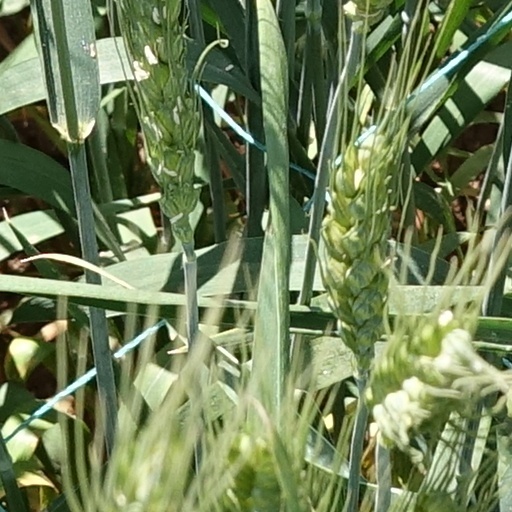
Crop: wheat